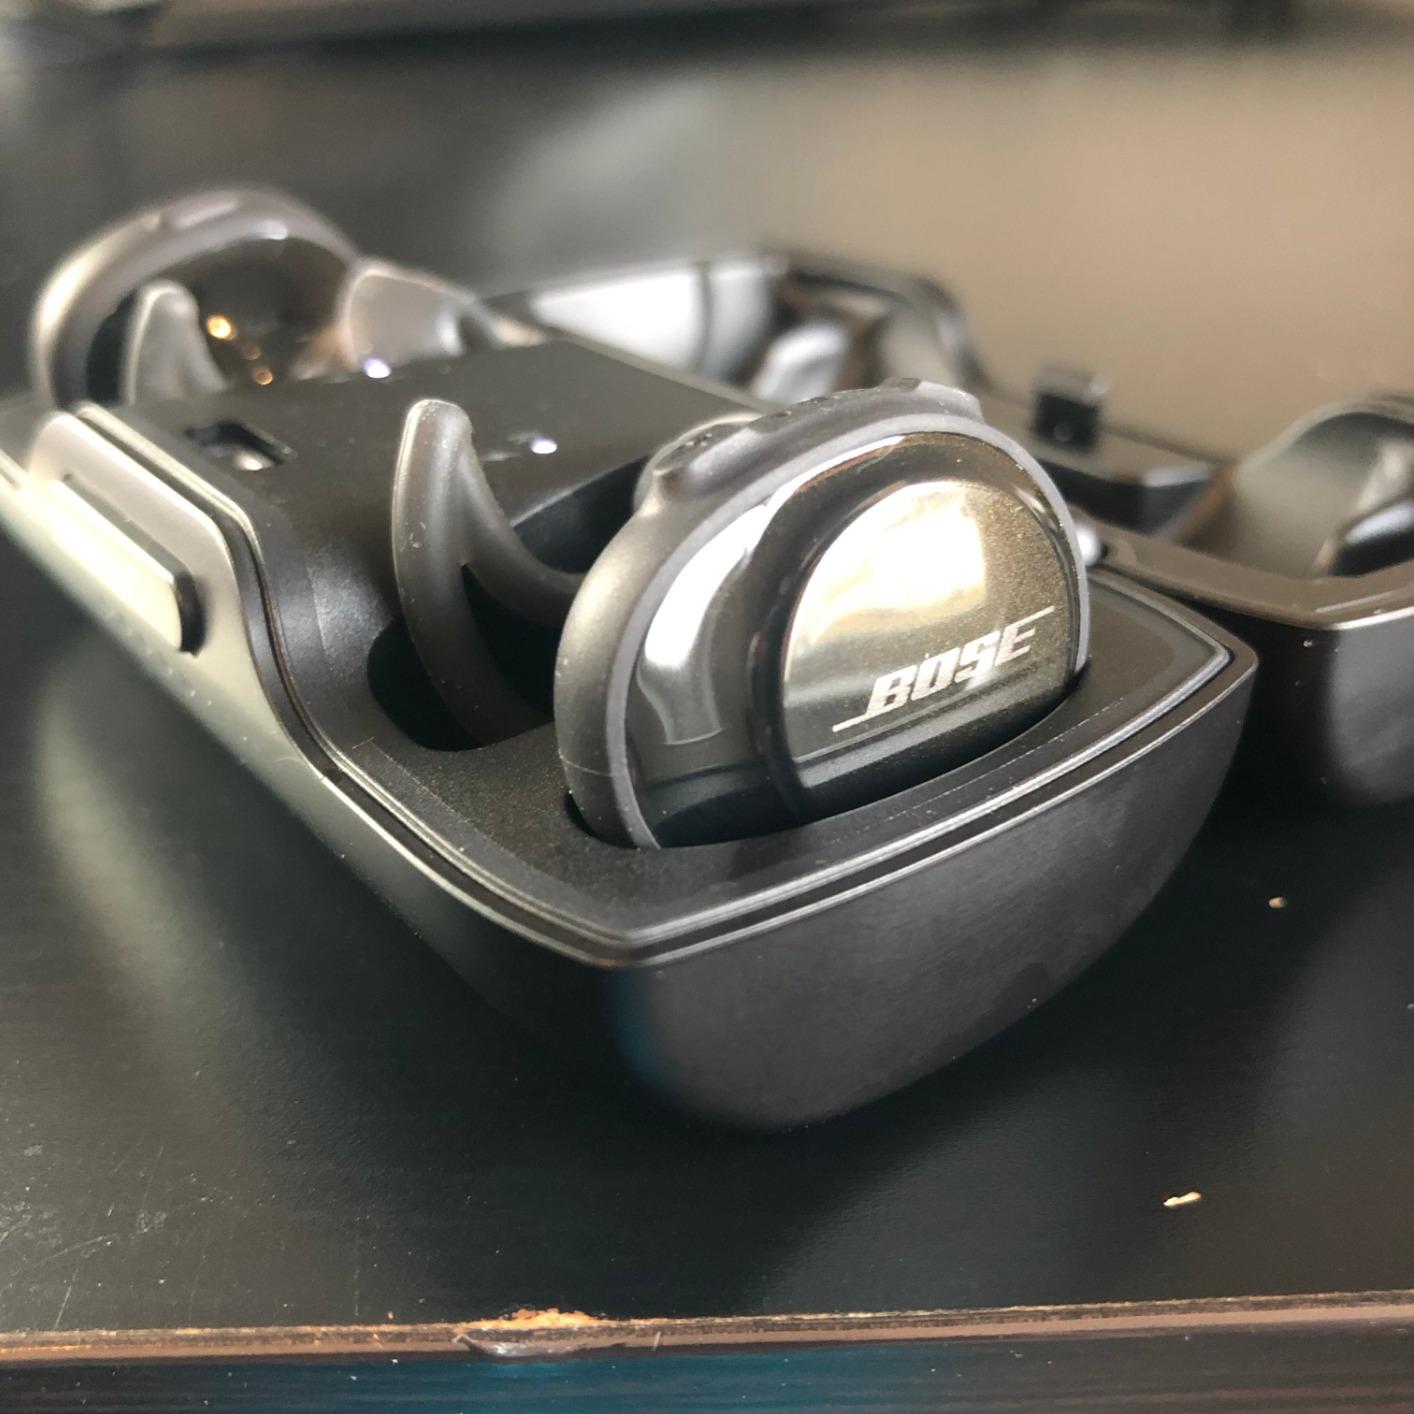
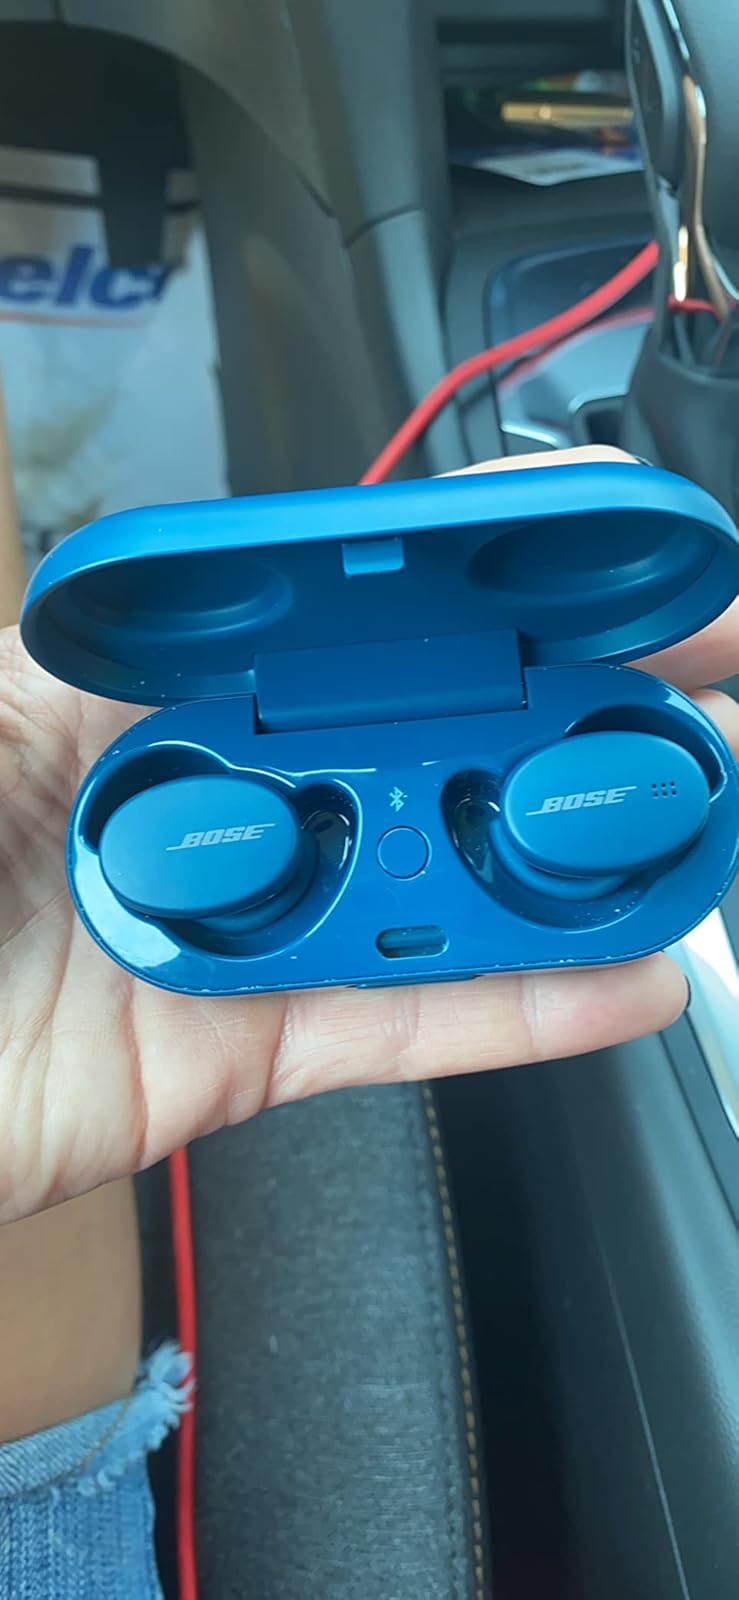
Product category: earbuds
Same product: no